Little Wapwallopen Creek

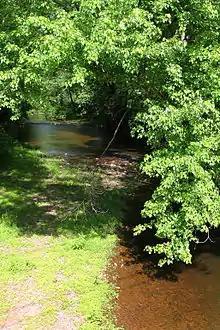
Little Wapwallopen Creek from Pennsylvania Route 239, looking upstream

Little Wapwallopen Creek begins in Boyle Pond in Rice Township. It flows west for several tenths of a mile and passes through another pond before turning south-southwest for more than a mile (two kilometers). It then turns west for a few tenths of a mile and receives Nuangola Outlet, its first named tributary, from the right. The creek turns south-southwest for more than a mile before turning southwest and crossing Interstate 81 and entering Dorrance Township. Several tenths of a mile further downstream, it passes through Andy Pond and turns west-northwest for a short distance. It then turns west-southwest for considerably more than a mile before turning west and then west-northwest. The creek then turns north for a few tenths of a mile before turning west for several tenths of a mile. For the next few miles, it flows roughly west-southwest, entering Conyngham Township. The creek then turns south for several tenths of a mile, briefly entering Hollenback Township before turning north and flowing alongside Hess Mountain as it reenters Conyngham Township. Its valley broadens and it flows west-southwest for a few miles, receiving the tributary Pond Creek and crossing Pennsylvania Route 239. A short distance further downstream, it reaches its confluence with the Susquehanna River.